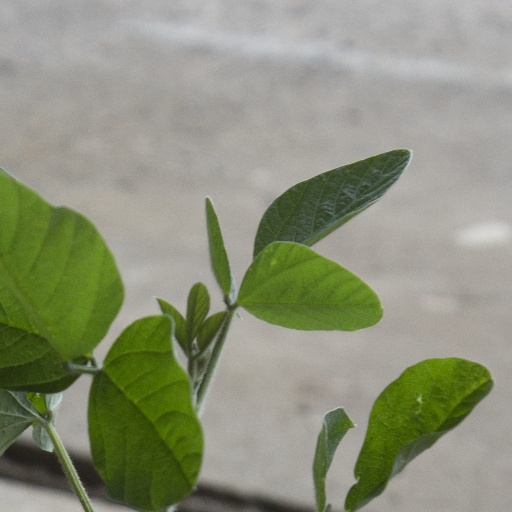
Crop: soybean